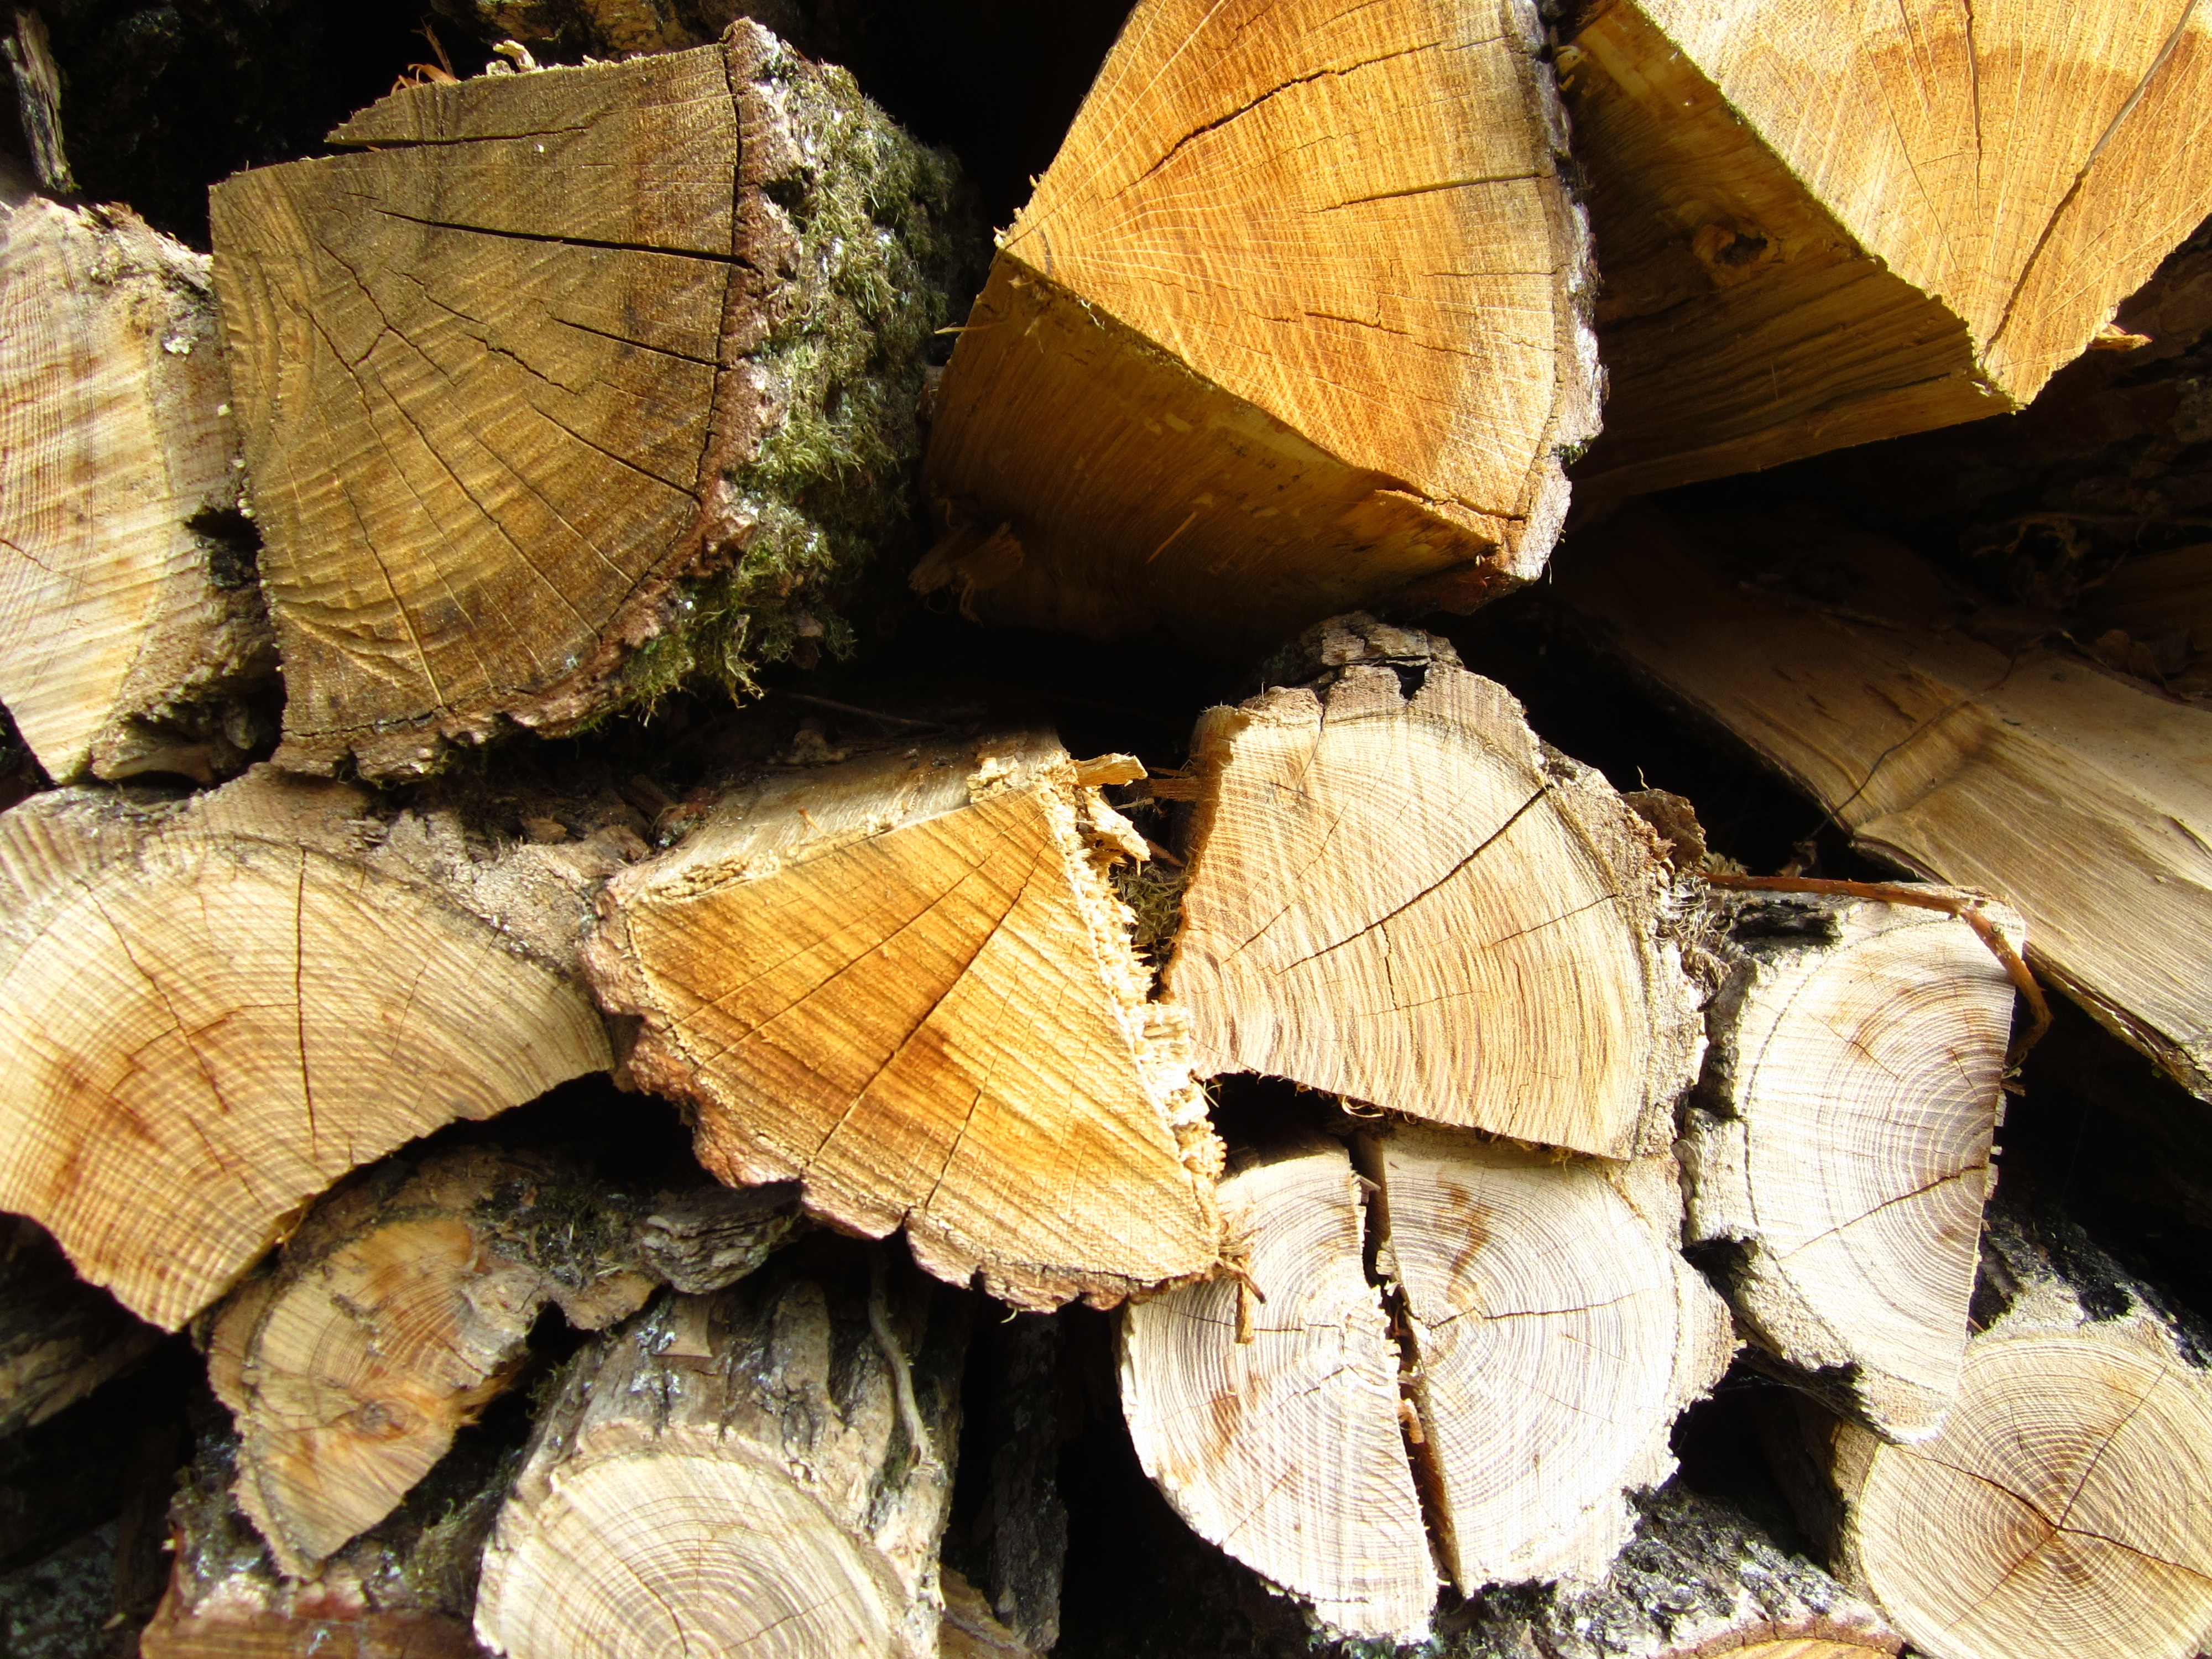
tree, nature, forest, wood, leaf, trunk, autumn, lumber, fauna, background, trunks, tribes, macro photography